Hoover Dam Lodge

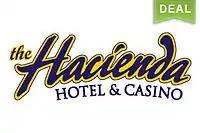
Hacienda logo (1999–2015)

The property was reopened in November 1999, at a cost of $30 million. A name change had already been planned, because the Gold Strike name had been sold to Circus Circus, so the property was renamed as the Hacienda. The Gold Strike name was retained for a property in Jean, Nevada, as part of a larger entity, Gold Strike Resorts. The Hacienda name was itself licensed from Circus Circus, which had owned the demolished Hacienda casino on the Las Vegas Strip.